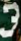
Number: 3